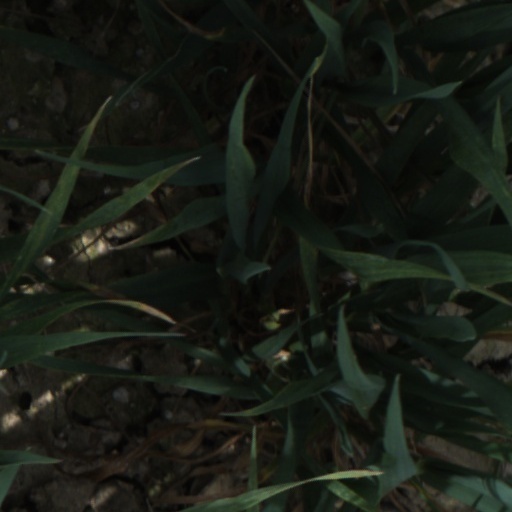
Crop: wheat